Jackal (Marvel Comics character)

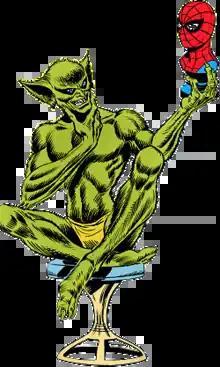
The Jackal as he was originally depicted on the panel from "The Amazing Spider-Man" #146 (July 1975). Pencils by Ross Andru.

The Jackal is an alias used by two supervillains appearing in American comic books published by Marvel Comics, usually depicted as enemies of the superhero Spider-Man. The original and best known version, Miles Warren, was originally introduced in "The Amazing Spider-Man" #31 (December 1965) as a professor at the fictional Empire State University. Later storylines established him as also being a scientist researching genetics and biochemistry, and revealed an unhealthy romantic obsession he had for Gwen Stacy. Warren was driven mad with grief and jealousy so he created his Jackal alter-ego to seek revenge on Spider-Man, whom he blamed for Gwen's tragic death. To this end, he trained himself in martial arts, and created a green suit and gauntlets with claw-like razors. Although the Jackal initially didn't possess any superpowers, he later gained enhanced strength, speed and agility by mixing his genes with those of a jackal.